1951 Asian Games

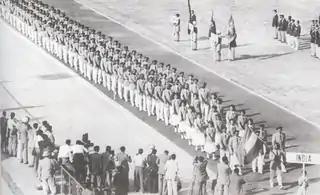
Indian athletes marching into the stadium.

On 4 March 1951, the First Asian Games were officially opened. The list of the guests included— India's first President Rajendra Prasad, first Prime Minister of India Jawaharlal Nehru, cabinet members of Indian Government, diplomatic corps and representatives of participating Asian NOCs. The National Stadium was filled with an estimated 40,000 spectators. A 31-gun salute was fired from the ramparts of the Purana Quila, adjacent to the National Stadium, in the honour of guests and participants of first Asian Games. After a speech by the president of Asian Games Federation, HRH Yadavendra Singh, President Rajendra Prashad officially opened the Games.